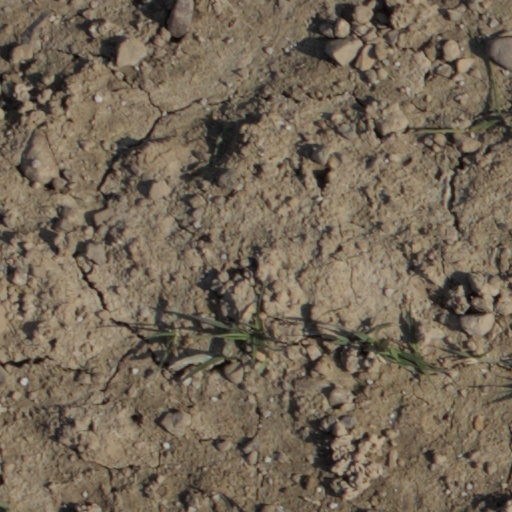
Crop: wheat